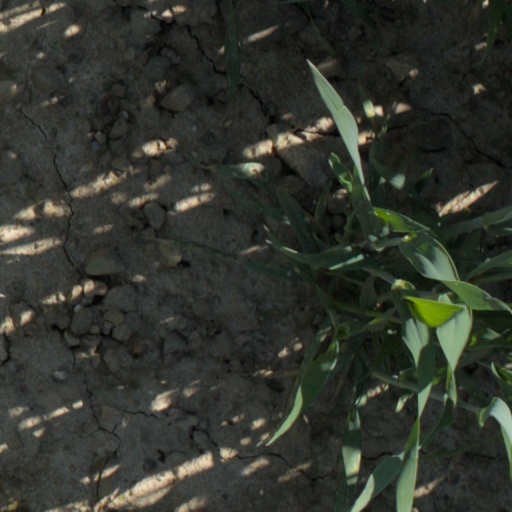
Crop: wheat